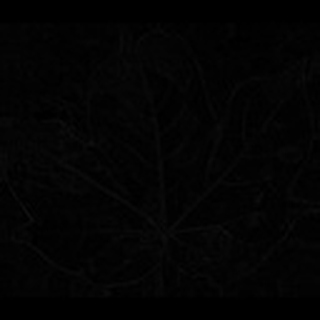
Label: cotton_target_spot